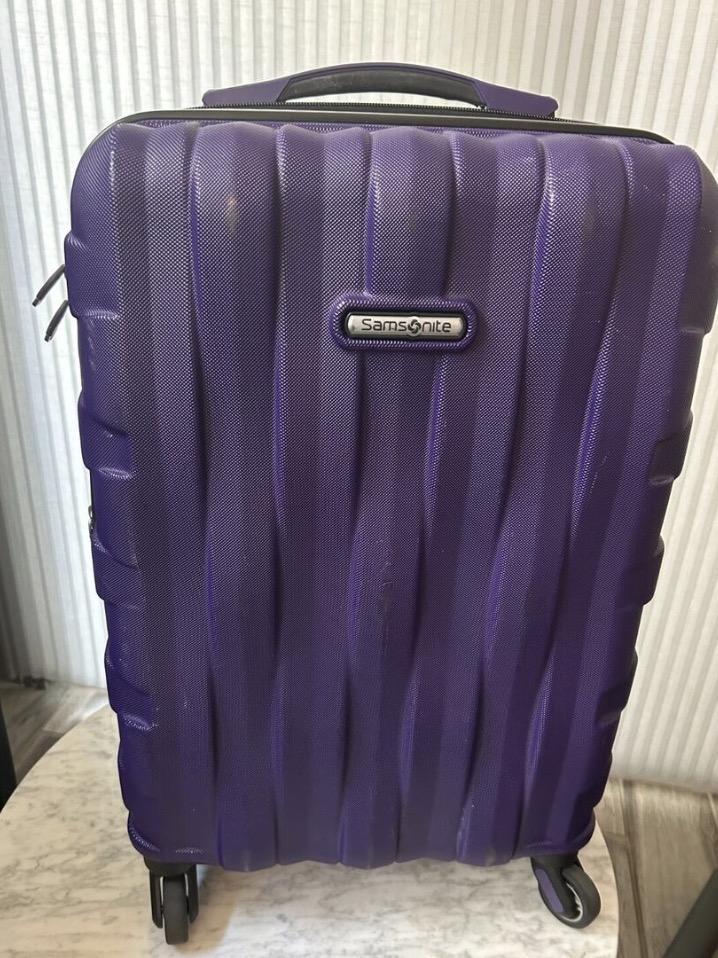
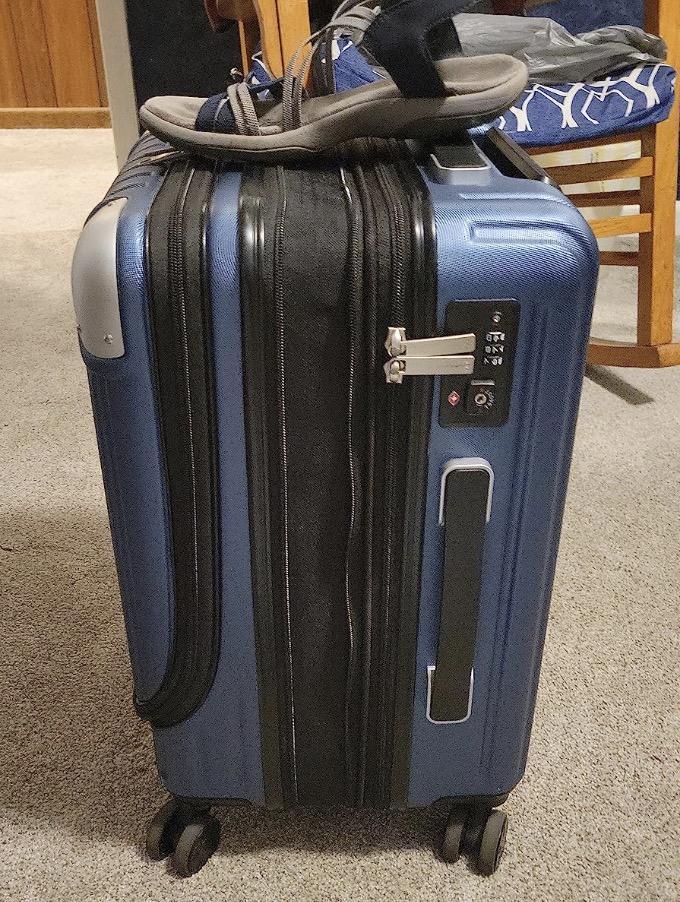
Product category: items_tea
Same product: no